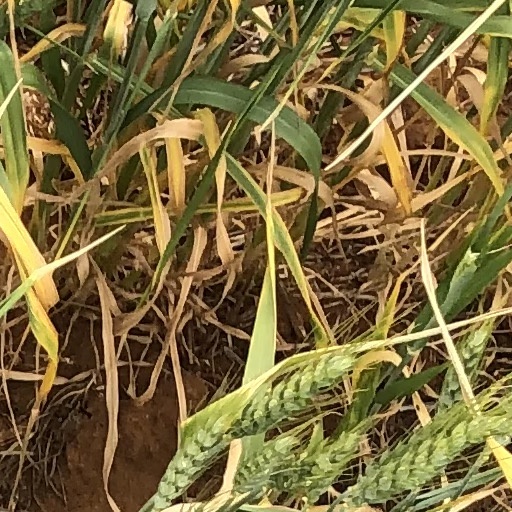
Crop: wheat